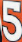
Number: 5